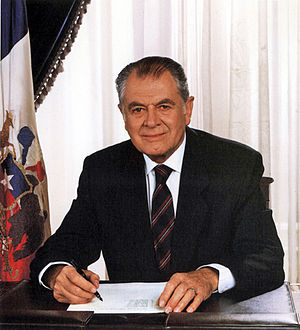
Patricio Aylwin
Patricio Aylwin Azócar var en chilensk senator og præsident 1990-1994 valgt som leder for Kristendemokraterne.